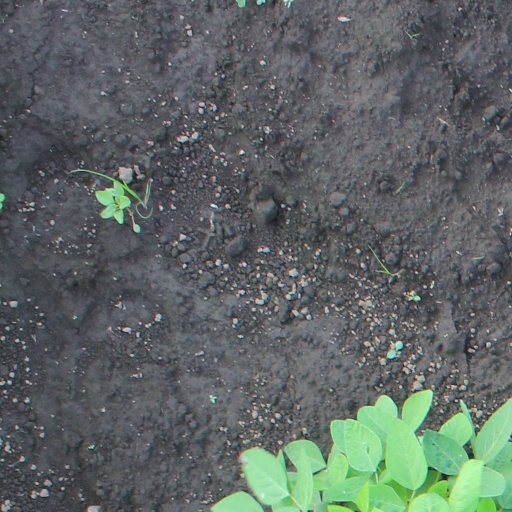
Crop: soybean